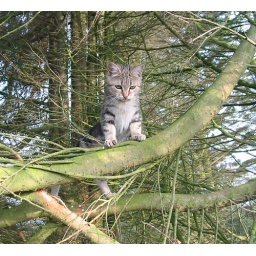
cat in tree